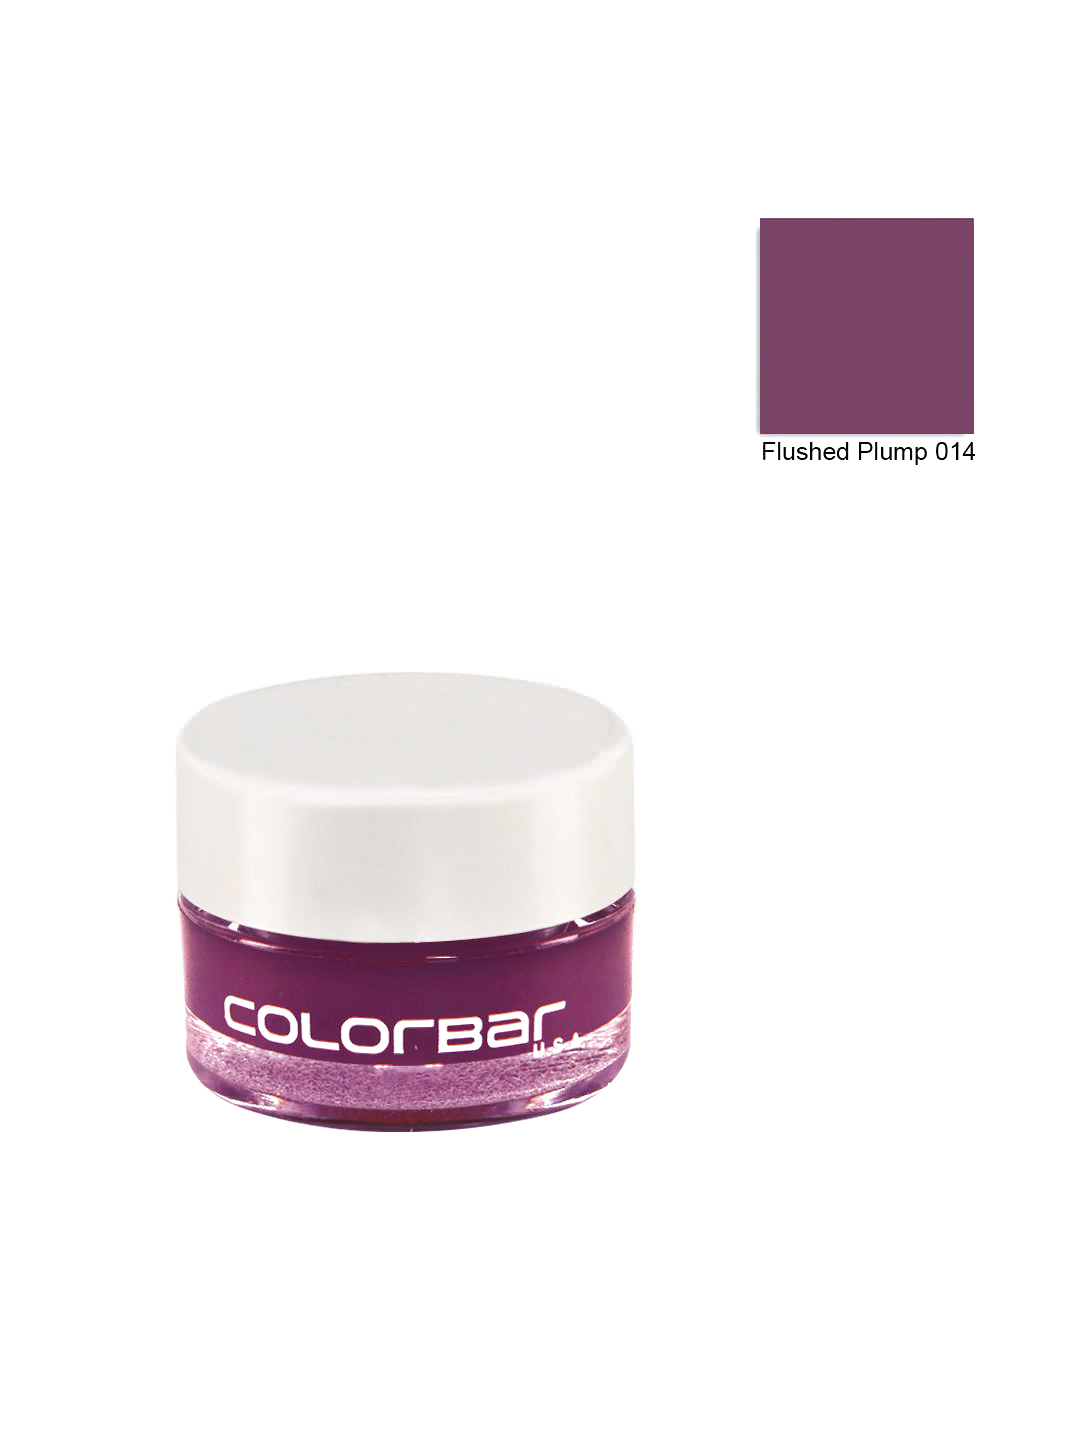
Colorbar Flushed Plum Lip Pot 014
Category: Personal Care / Lips / Lip Gloss
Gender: Women
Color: Purple
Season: Spring 2017
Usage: Casual